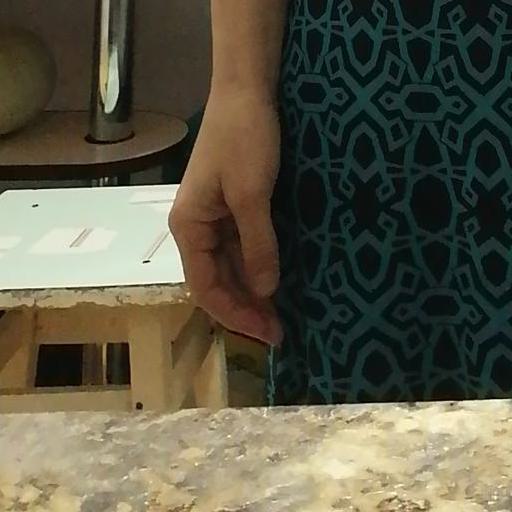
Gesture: no_gesture